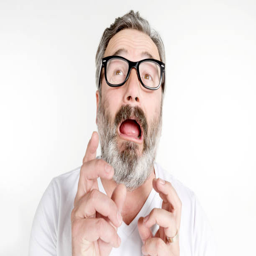
portrait of a real man with glasses and beard